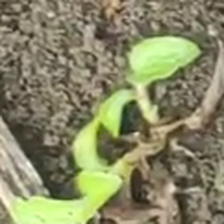
Weed species: Kena_(Commplina_benghalensio)